Blanco County Courthouse (Texas)

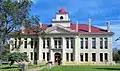
Blanco County Courthouse

Blanco County Courthouse is a county courthouse located in Johnson City, Texas. It was designed by architect Henry T. Phelps in the Second Empire style, and completed in 1916.